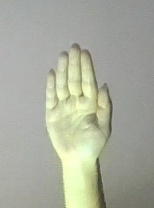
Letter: seen